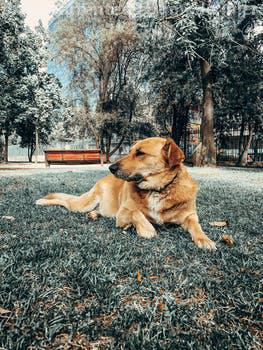
Label: Watermark